George Foreman Grill

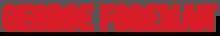

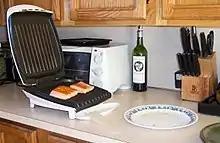
A George Foreman Grill

The George Foreman Lean Mean Fat-Reducing Grilling Machine, also commonly referred to as simply the George Foreman grill, is a portable double-sided electrically heated grill manufactured by Spectrum Brands. It was promoted by two-time world heavyweight boxing champion George Foreman. Since its introduction in 1994, over 100 million George Foreman grills have been sold worldwide.